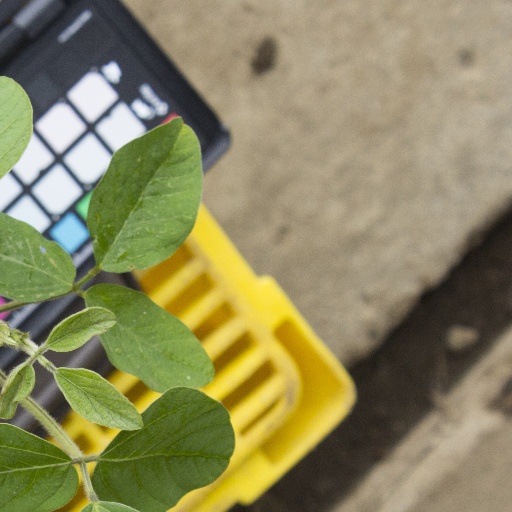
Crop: soybean